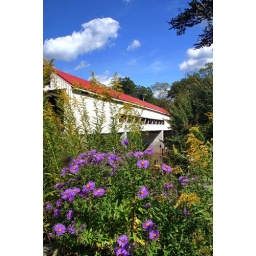
covered bridge near geneva on the lake